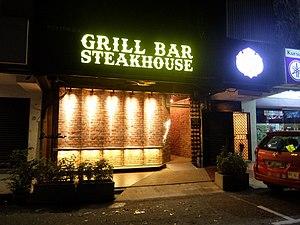
Un Steakhouse est un restaurant spécialisé dans les viandes. Dans ces restaurants, l'offre de viande la plus généralisée est le bœuf grillée, même si on y trouve aussi au menu du porc, de l'agneau, des volailles, du gibier, voire quelques plats de poisson ou de fruits de mer. Des chaînes de ce type de restaurant se sont d'abord développées en grand nombre aux États-Unis, pays où le steak frites est un plat très populaire. Ces établissements, appartenant le plus souvent à une chaîne de restaurants, sont connus aux États-Unis sous le nom de steakhouses. Les différents plats de viande sont servis accompagnés de frites, pommes au four, haricots verts, crème d'épinards, tomates ou salades César.